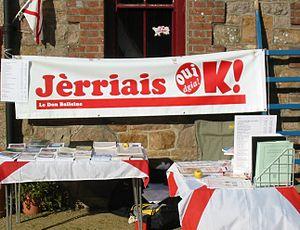
Le jersiais est le dialecte normand utilisé sur l'île anglo-normande de Jersey.